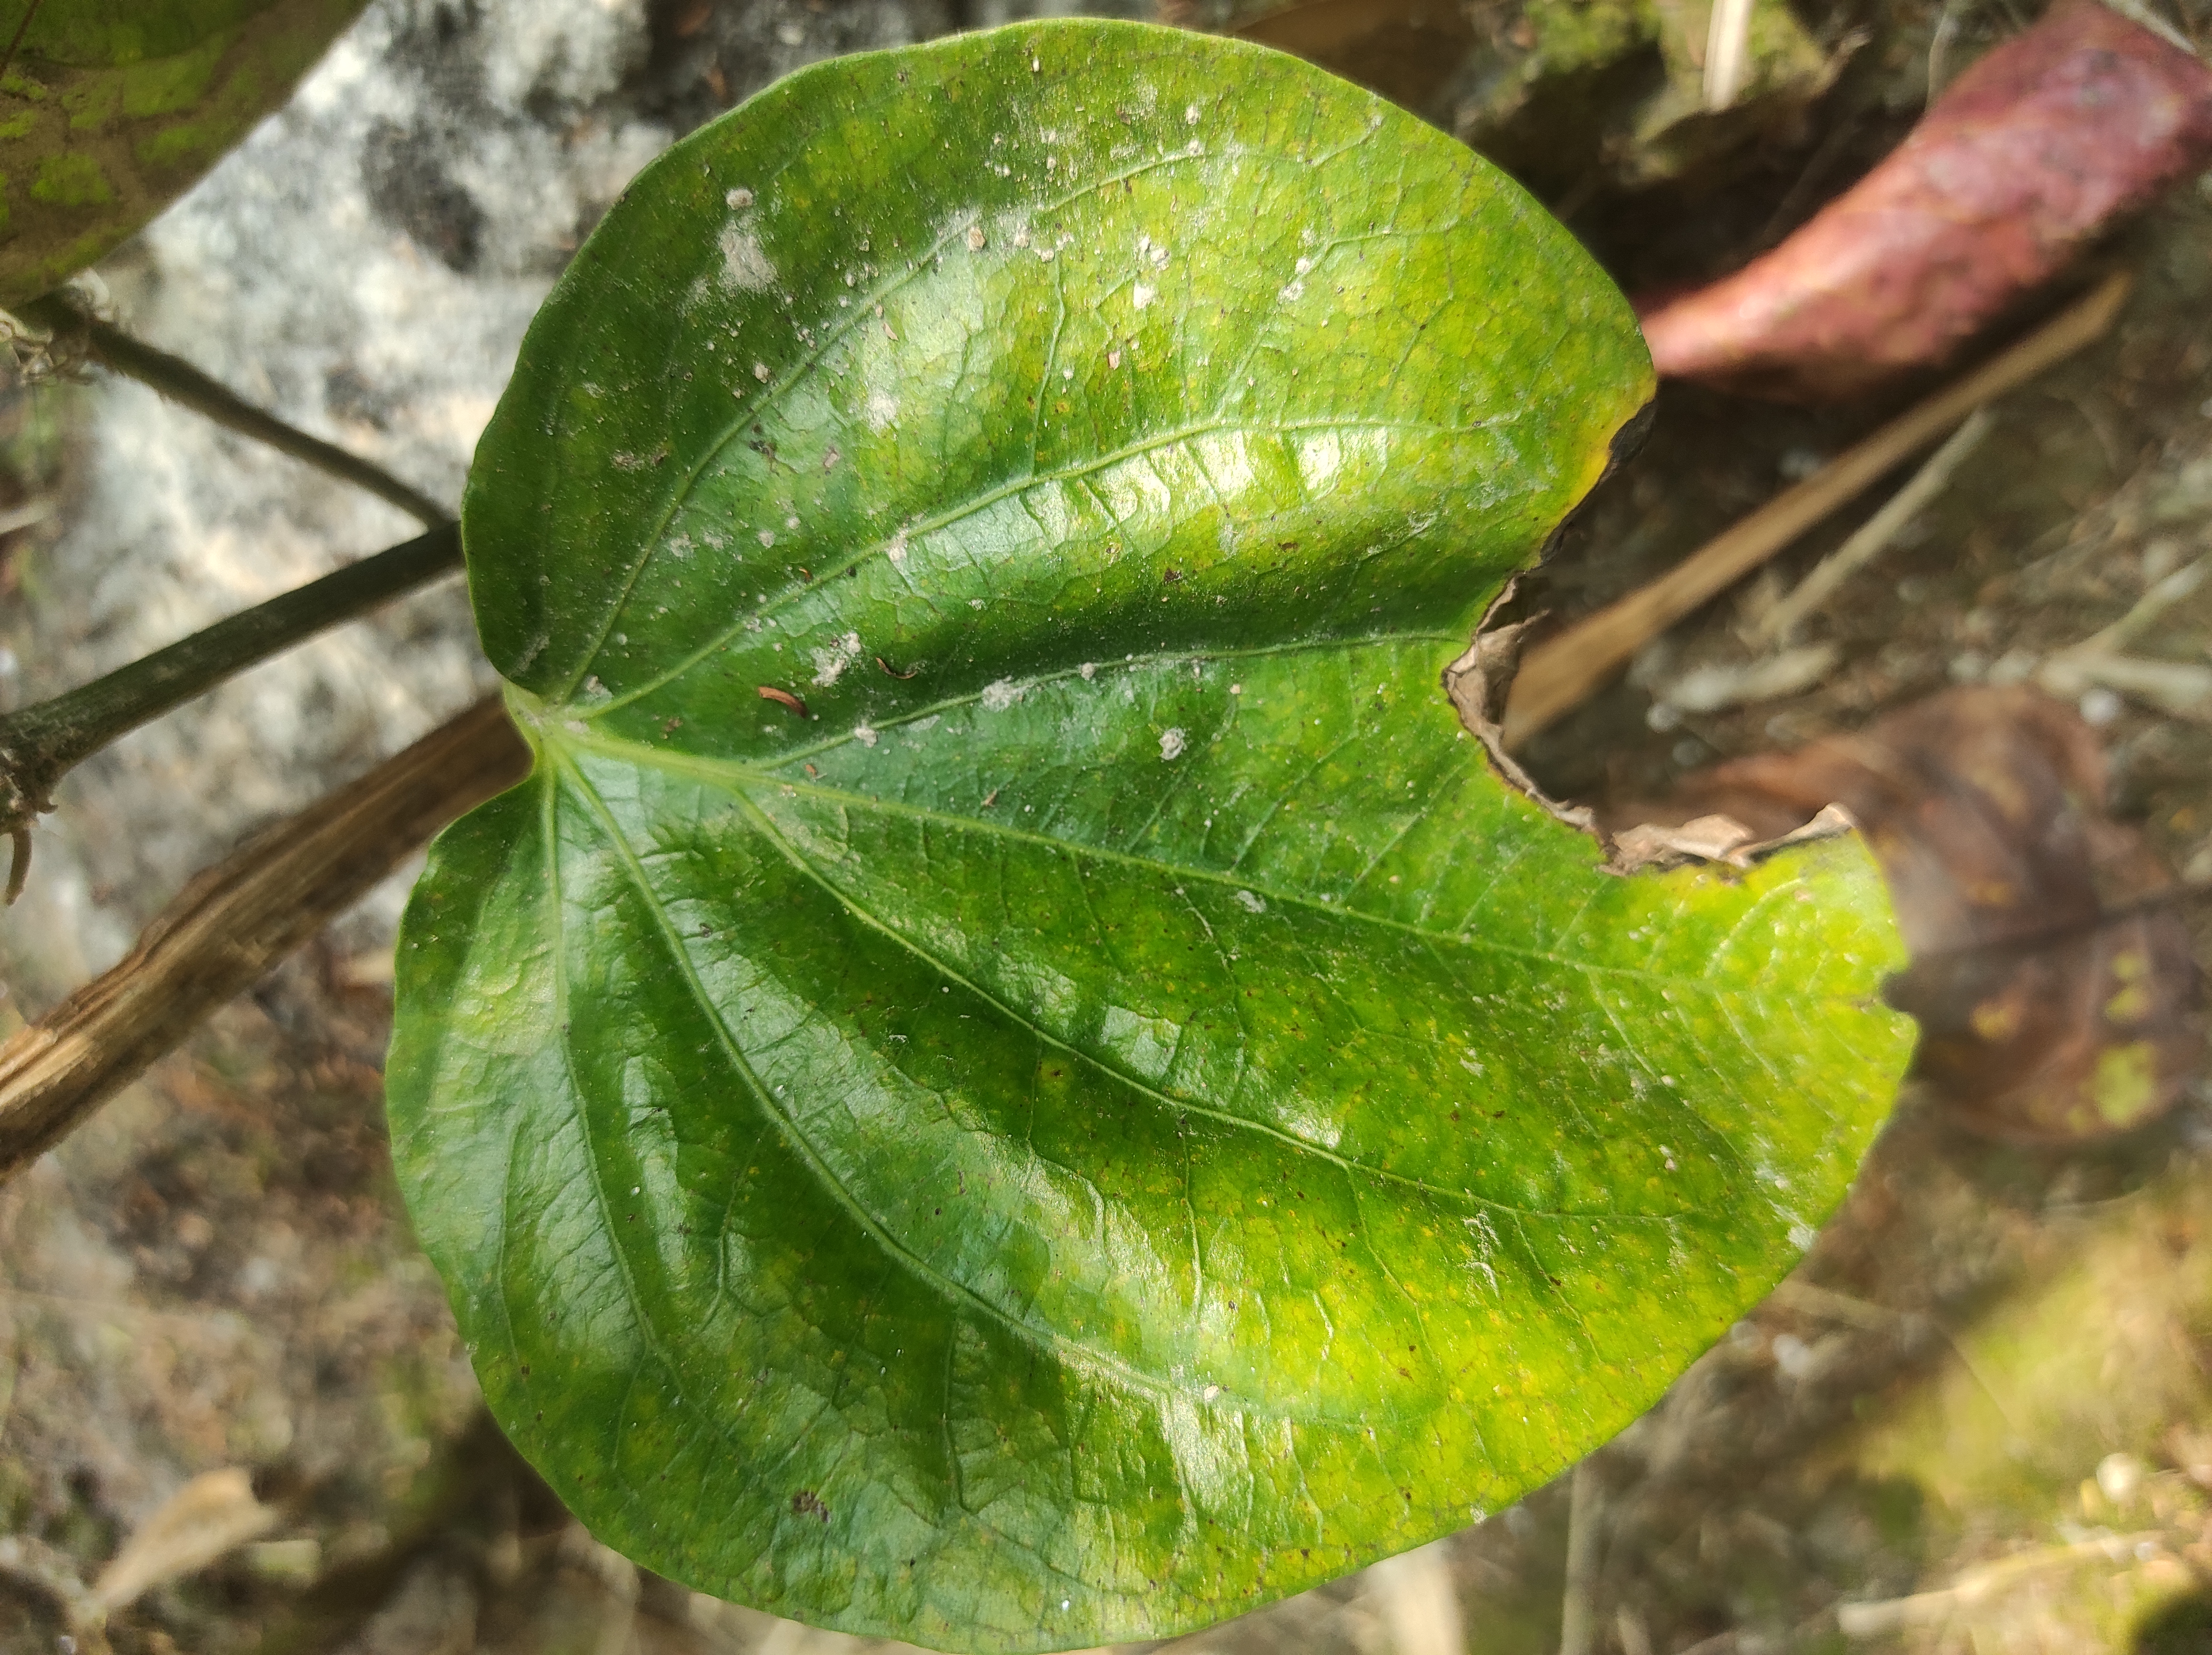
Label: Fungal_Brown_Spot_Disease